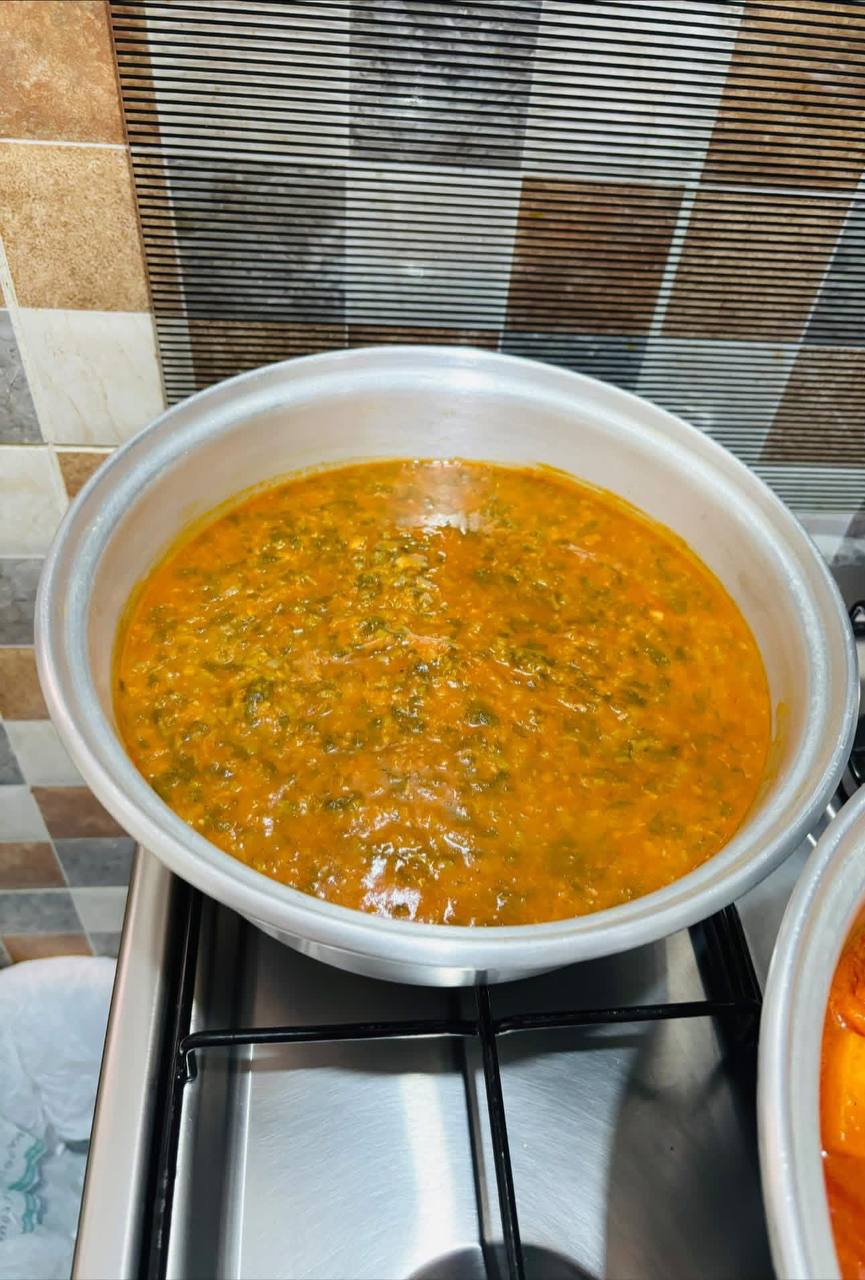
الوصف بالفصحى: قِدر على الموقد يحتوي على مرق نبات البَقْلَة والعدس مع اللحم
الوصف بالعامية السودانية: حلة ملاح رجلة فوق البوتوجاز
التصنيف: Food & Drinks